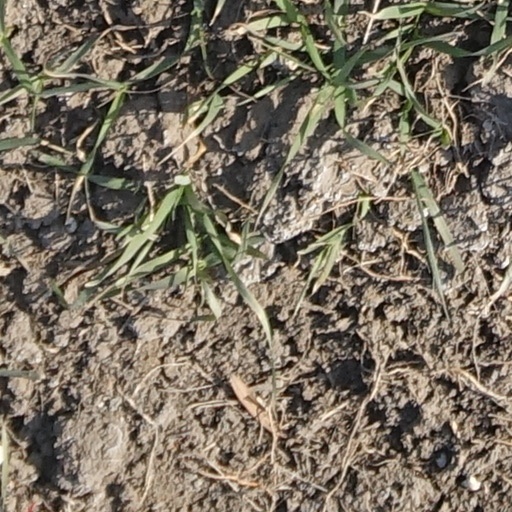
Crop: wheat